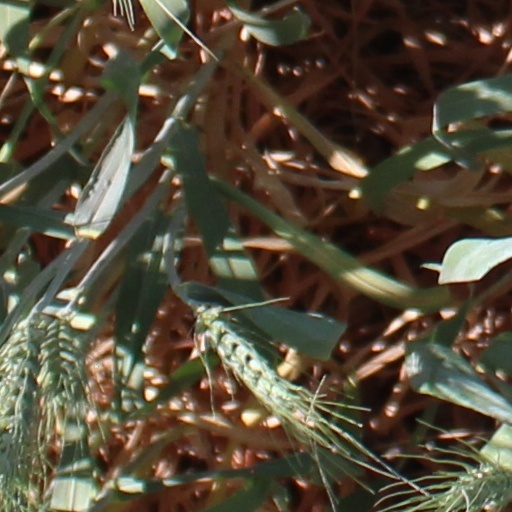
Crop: wheat